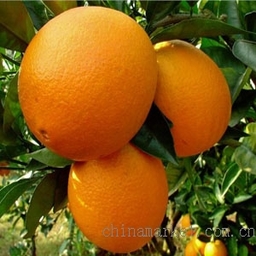
Label: peels